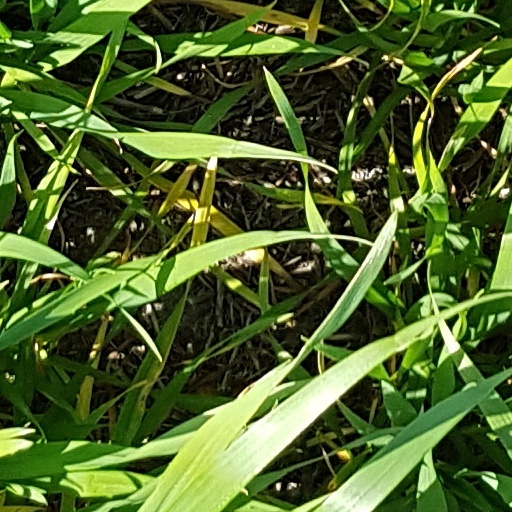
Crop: wheat